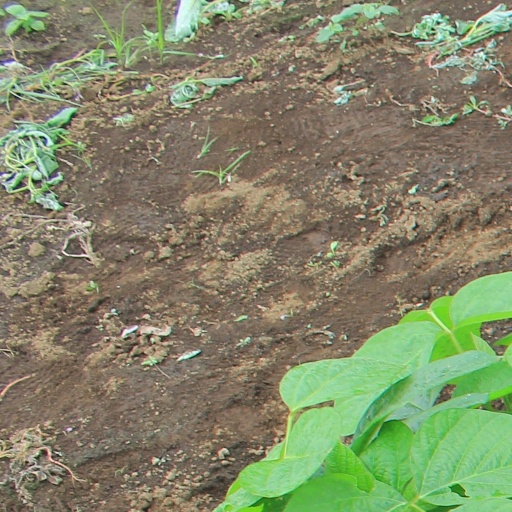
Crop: soybean